Cinderella (1950 film)

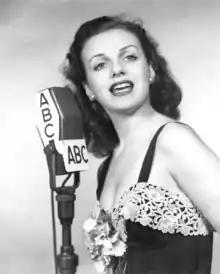
Ilene Woods, who provided the voice of Cinderella.

Nearly 380 applicants were auditioned for the role of Cinderella. In March 1948, "The Hollywood Reporter" announced that singer Jeannie McKeon had been signed to voice the character, but eventually the deal did not work out. That same month, Ilene Woods announced on national radio that she had been cast as Cinderella. She got involved with the project when she did a favor to its songwriters Mack David and Jerry Livingston, who had known Woods from working with her on her eponymous ABC radio program. They asked Woods to sing on demo recordings of several songs they had written for the film, which were then presented to Walt Disney. Two days later, Woods received a telephone call from Disney, with whom she immediately scheduled an interview. Woods recalled in an interview with the "Los Angeles Times", "We met and talked for a while, and he said, 'How would you like to be Cinderella?'," to which she agreed.